Georgia Baptist College

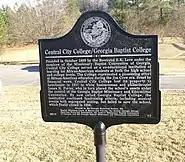

In a 1975 book, historian James M. McPherson said the following regarding Central City College: "Hailed as a grand venture in self-help and independence, Central City College soon faded into a marginal secondary school and eventually collapsed". Range, in a 1951 book about historically black colleges and universities in Georgia, reflected on the school by saying it was created "in the spirit of antagonism" which left it "without universal sanction or support", which caused it "to fight for its existence" while "its work at higher learning remained a petty and pitiful affair". In 2003, the Georgia Historical Society erected a Georgia historical marker in Macon in honor of the school.